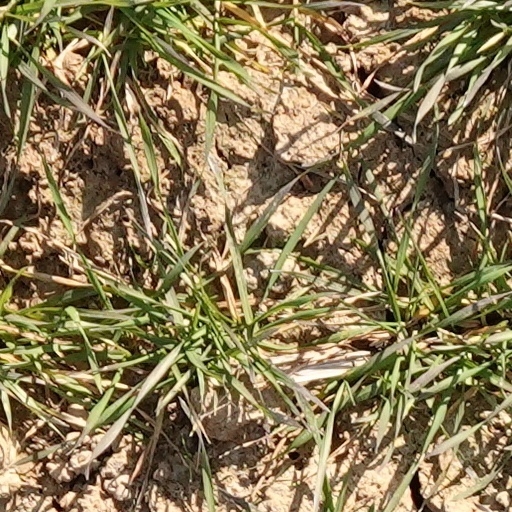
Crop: wheat